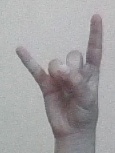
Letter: la